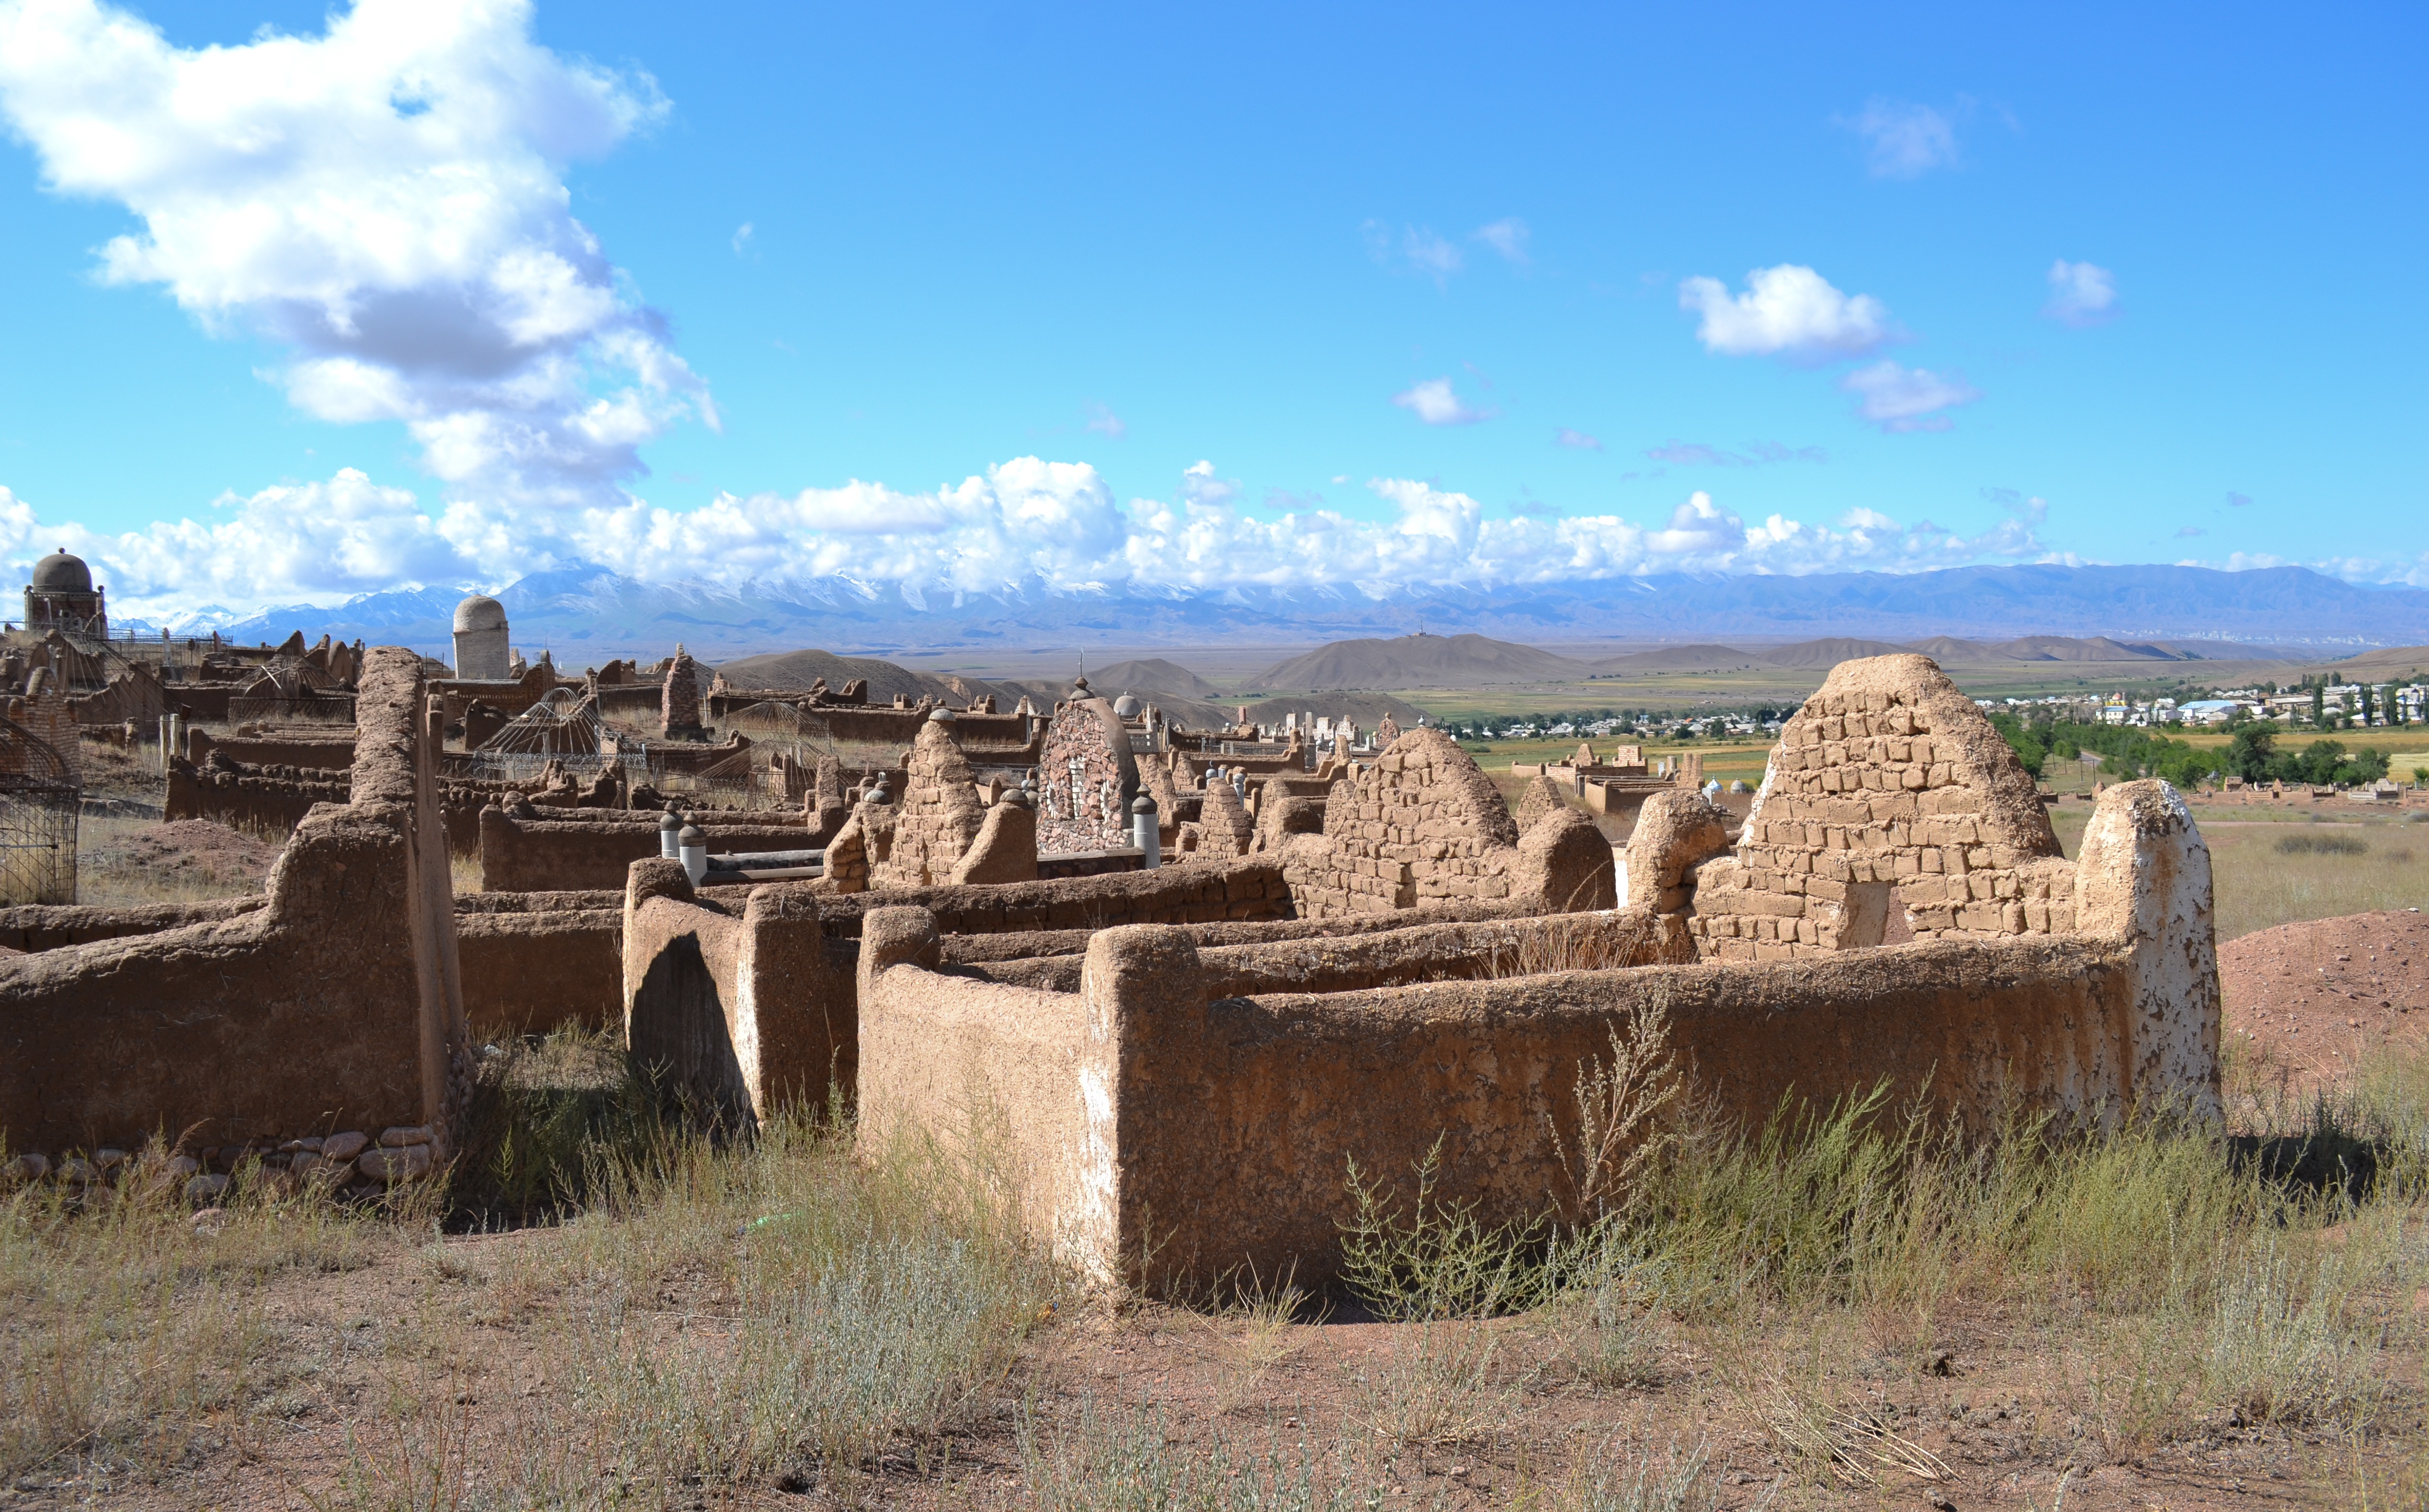
formation, cemetery, ruins, badlands, graves, wadi, muslim, kyrgyzstan, archaeological site, unesco world heritage site, historic site, ancient history